Siti Akbari

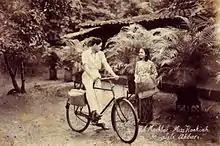
Rd Mochtar and Roekiah in "Siti Akbari"

"Siti Akbari" was directed by Joshua and Othniel Wong, ethnic Chinese brothers who had received film training in the United States and been active in the film industry of the Dutch East Indies since 1929's "Lily van Java". The film's producer, Tan Khoen Yauw, was co-owner of the production studio that made the work, Tan's Film.